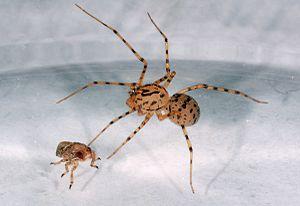
Scytodes thoracica est une espèce d'araignées aranéomorphes de la famille des Scytodidae.